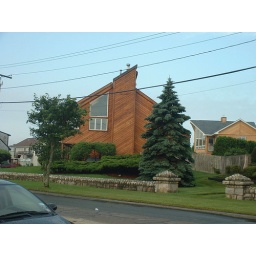
house in new bedford beach